St Wilfrid's Chapel, Church Norton

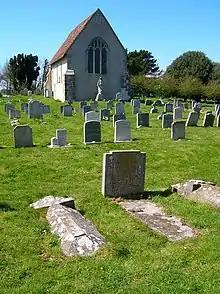
The church, reduced in size in the 1860s, stands like a cemetery chapel in a large graveyard.

Although the monastery, at Selsey, had disappeared by the 11th century, its site was not eroded by the sea and survived as a "delightfully secluded location" on what had become a peninsula. By the late 12th century, a church occupied the isolated site; some sources suggest it may have replaced a Saxon building, but there is very little evidence for this. The church had an aisled and arcaded nave, chancel, bellcot, porch and tower at its greatest extent. The arcades to the original three-bay nave were the oldest structural element, dating from about 1180. Soon after these were installed, the nave was extended by a further bay. The chancel was added in the early 13th century and had plain lancet windows in the side walls. An east window in the Perpendicular Gothic style was added later, as were windows in the aisles (inserted in the 15th century), and a tower with diagonal buttresses was erected at the west end in the 16th century.